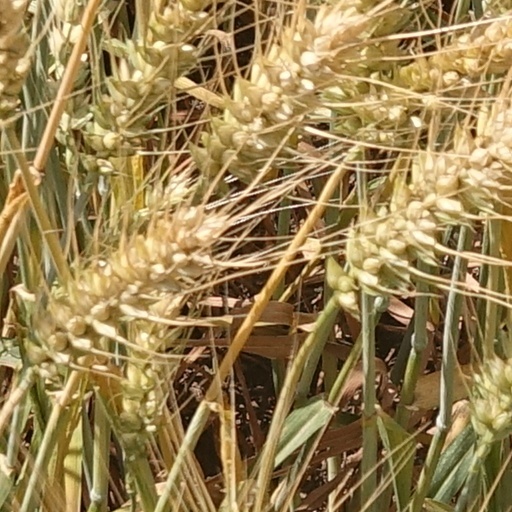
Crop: wheat